Ulen, Minnesota

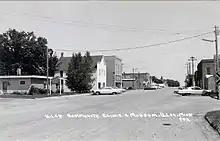
Ulen Community Clinic and Museum, 1960s

Ulen has an economy primarily made up of agriculture services and farms. The grain elevator in Ulen is run by West Central Ag Service, and is one of the largest in the state of Minnesota, and has currently more than 190 workers. This greatly benefits Ulen and the surrounding area, causing Ulen to be the agricultural hub of the surrounding towns. The West Central Ag Service business offices and service shop are both located in Ulen. The Nordic Lounge, Viking Manor, Sanford Health Clinic, Northwestern Bank, Ulen Building and Supply, and the West Central Ag Service Ulen Convince Store, are important businesses in the community.